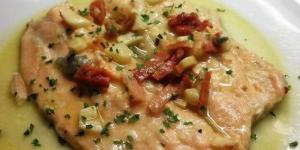
filetes de trucha a la sidra